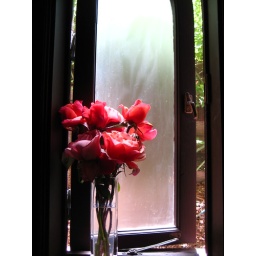
in a bathroom window